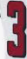
Number: 3